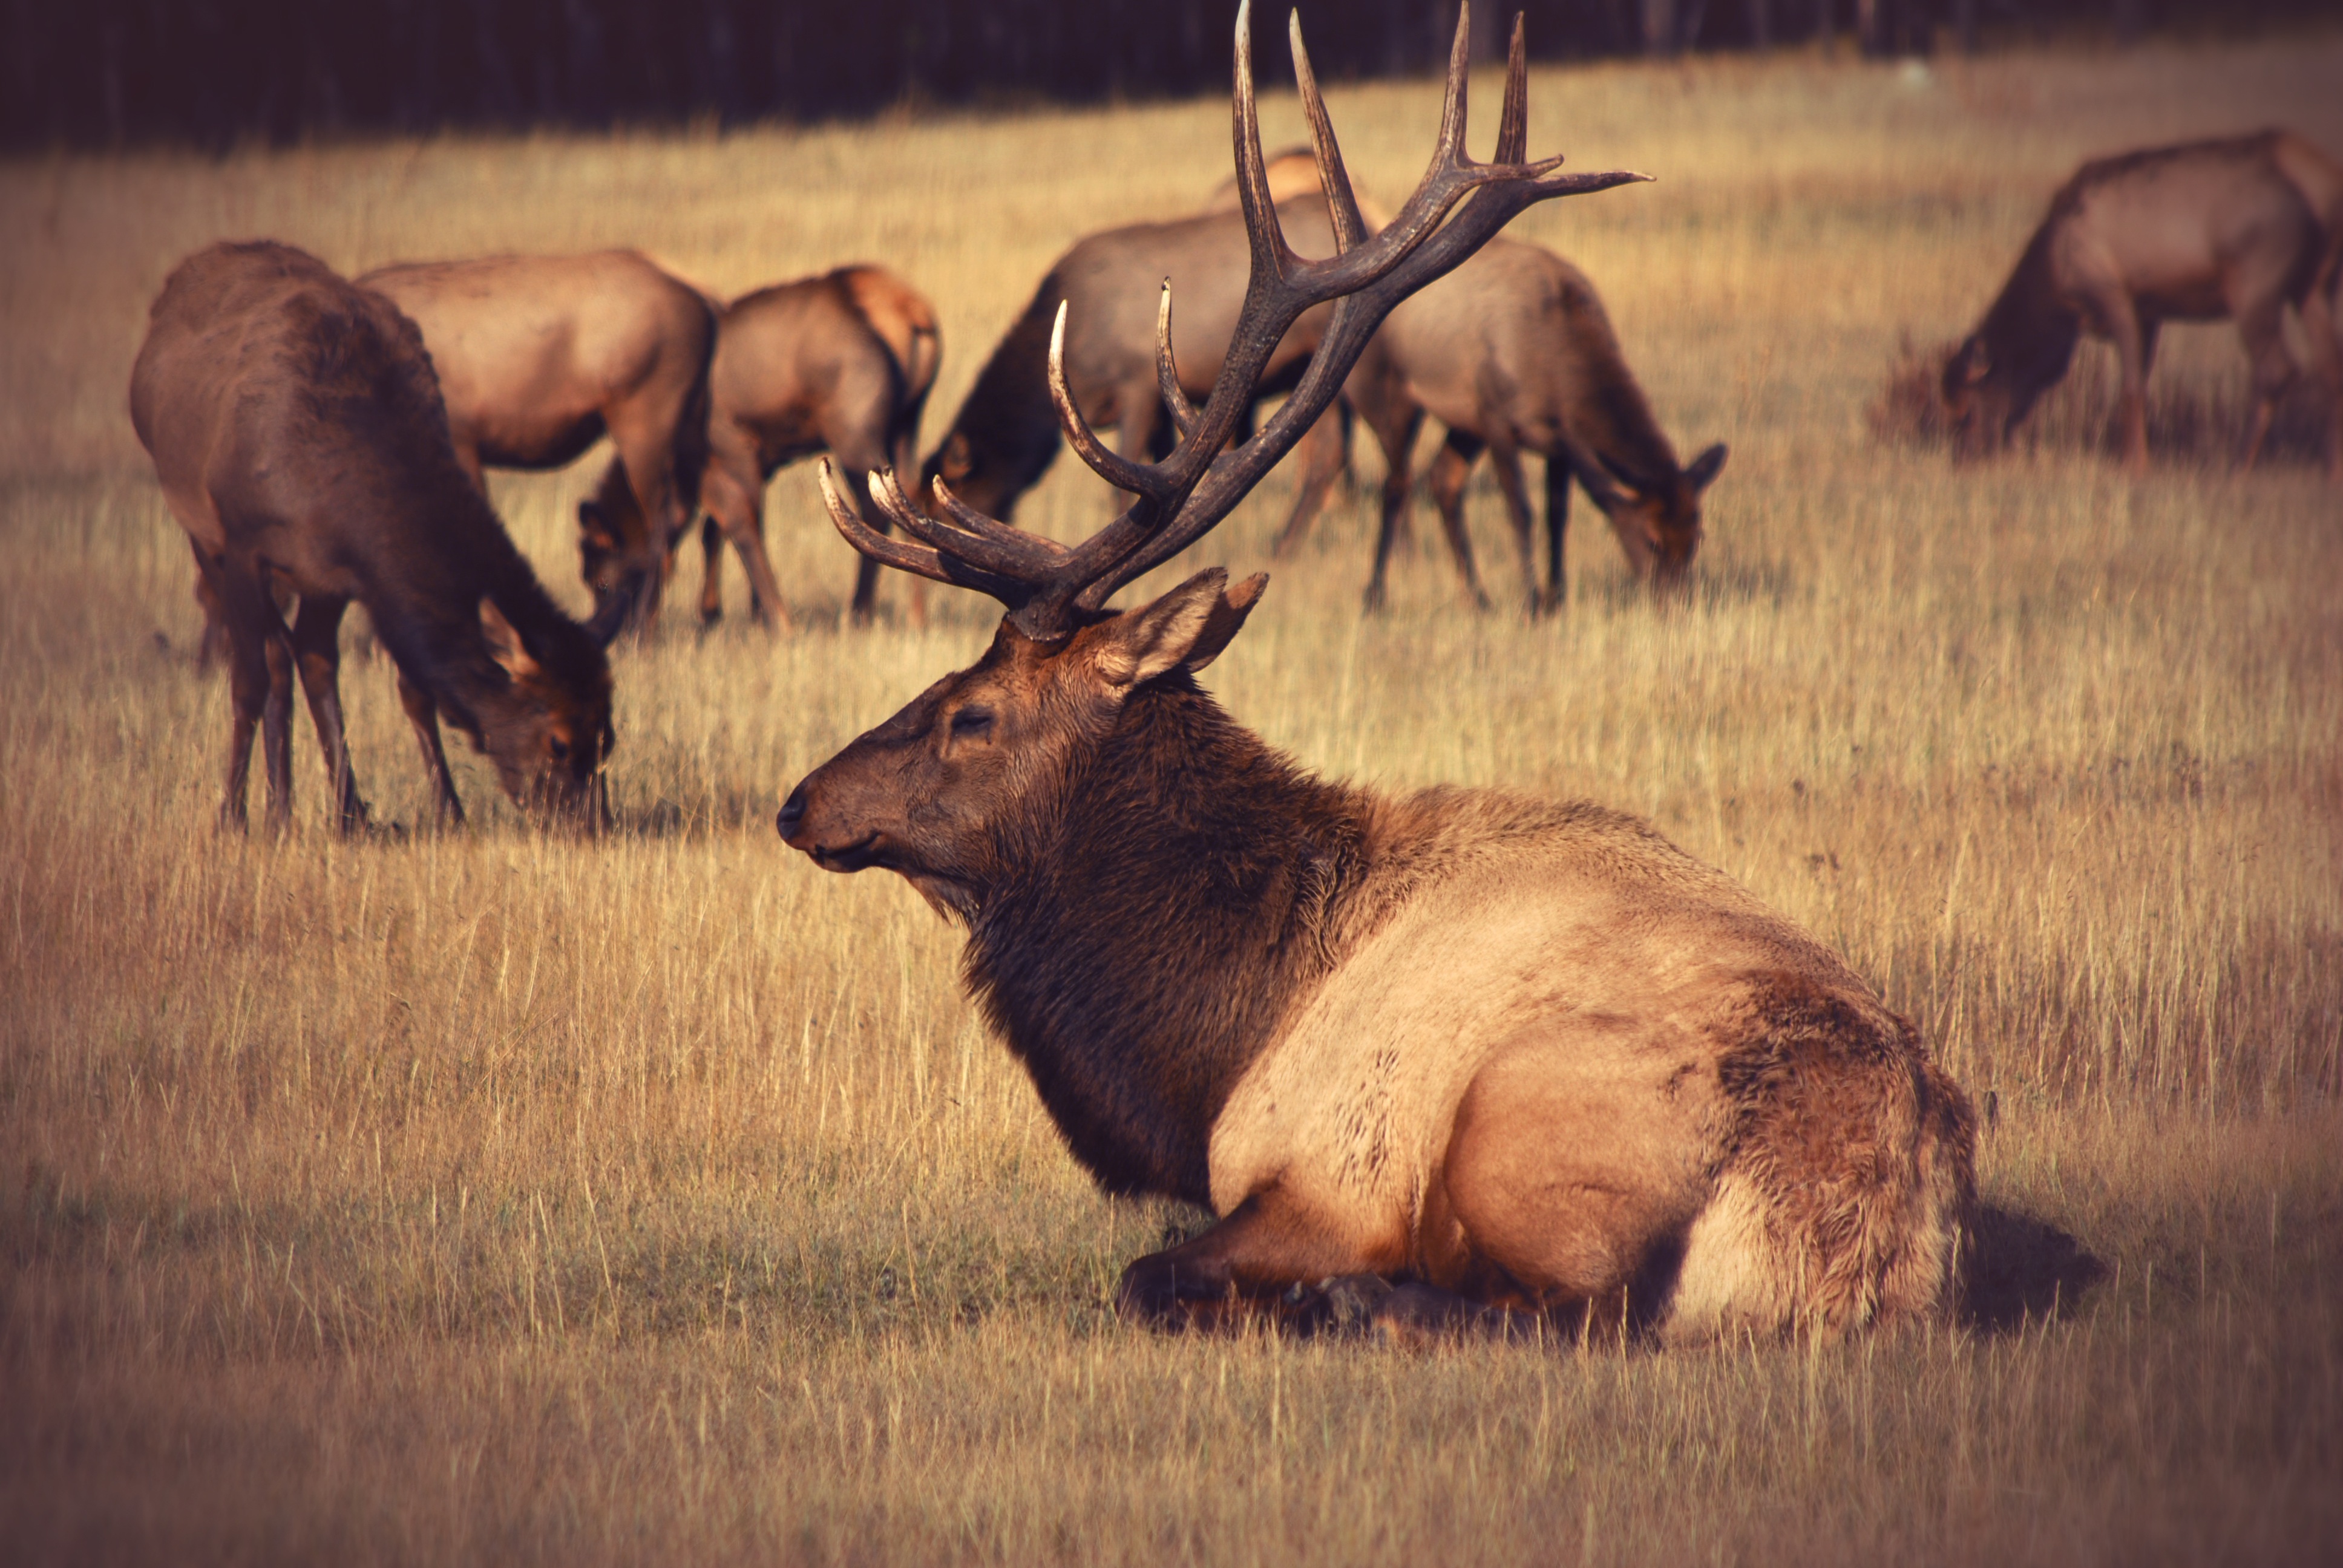
animal, wildlife, deer, horn, mammal, fauna, antler, reindeer, caribou, vertebrate, elk, white tailed deer